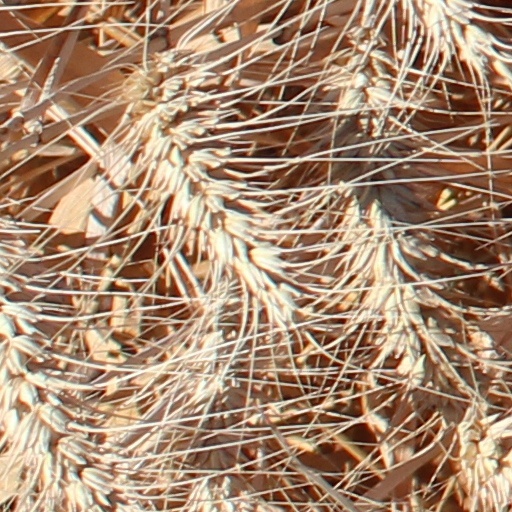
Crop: wheat